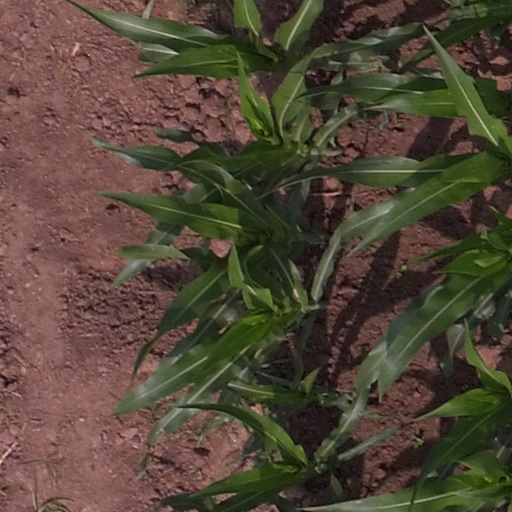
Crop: maize; corn